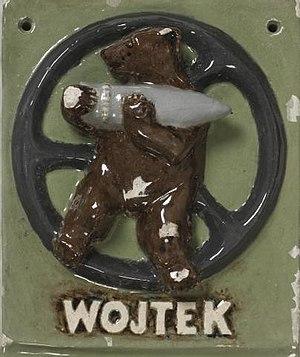
Wojtek, né en 1942 et mort en 1963, est un ours brun de Syrie.